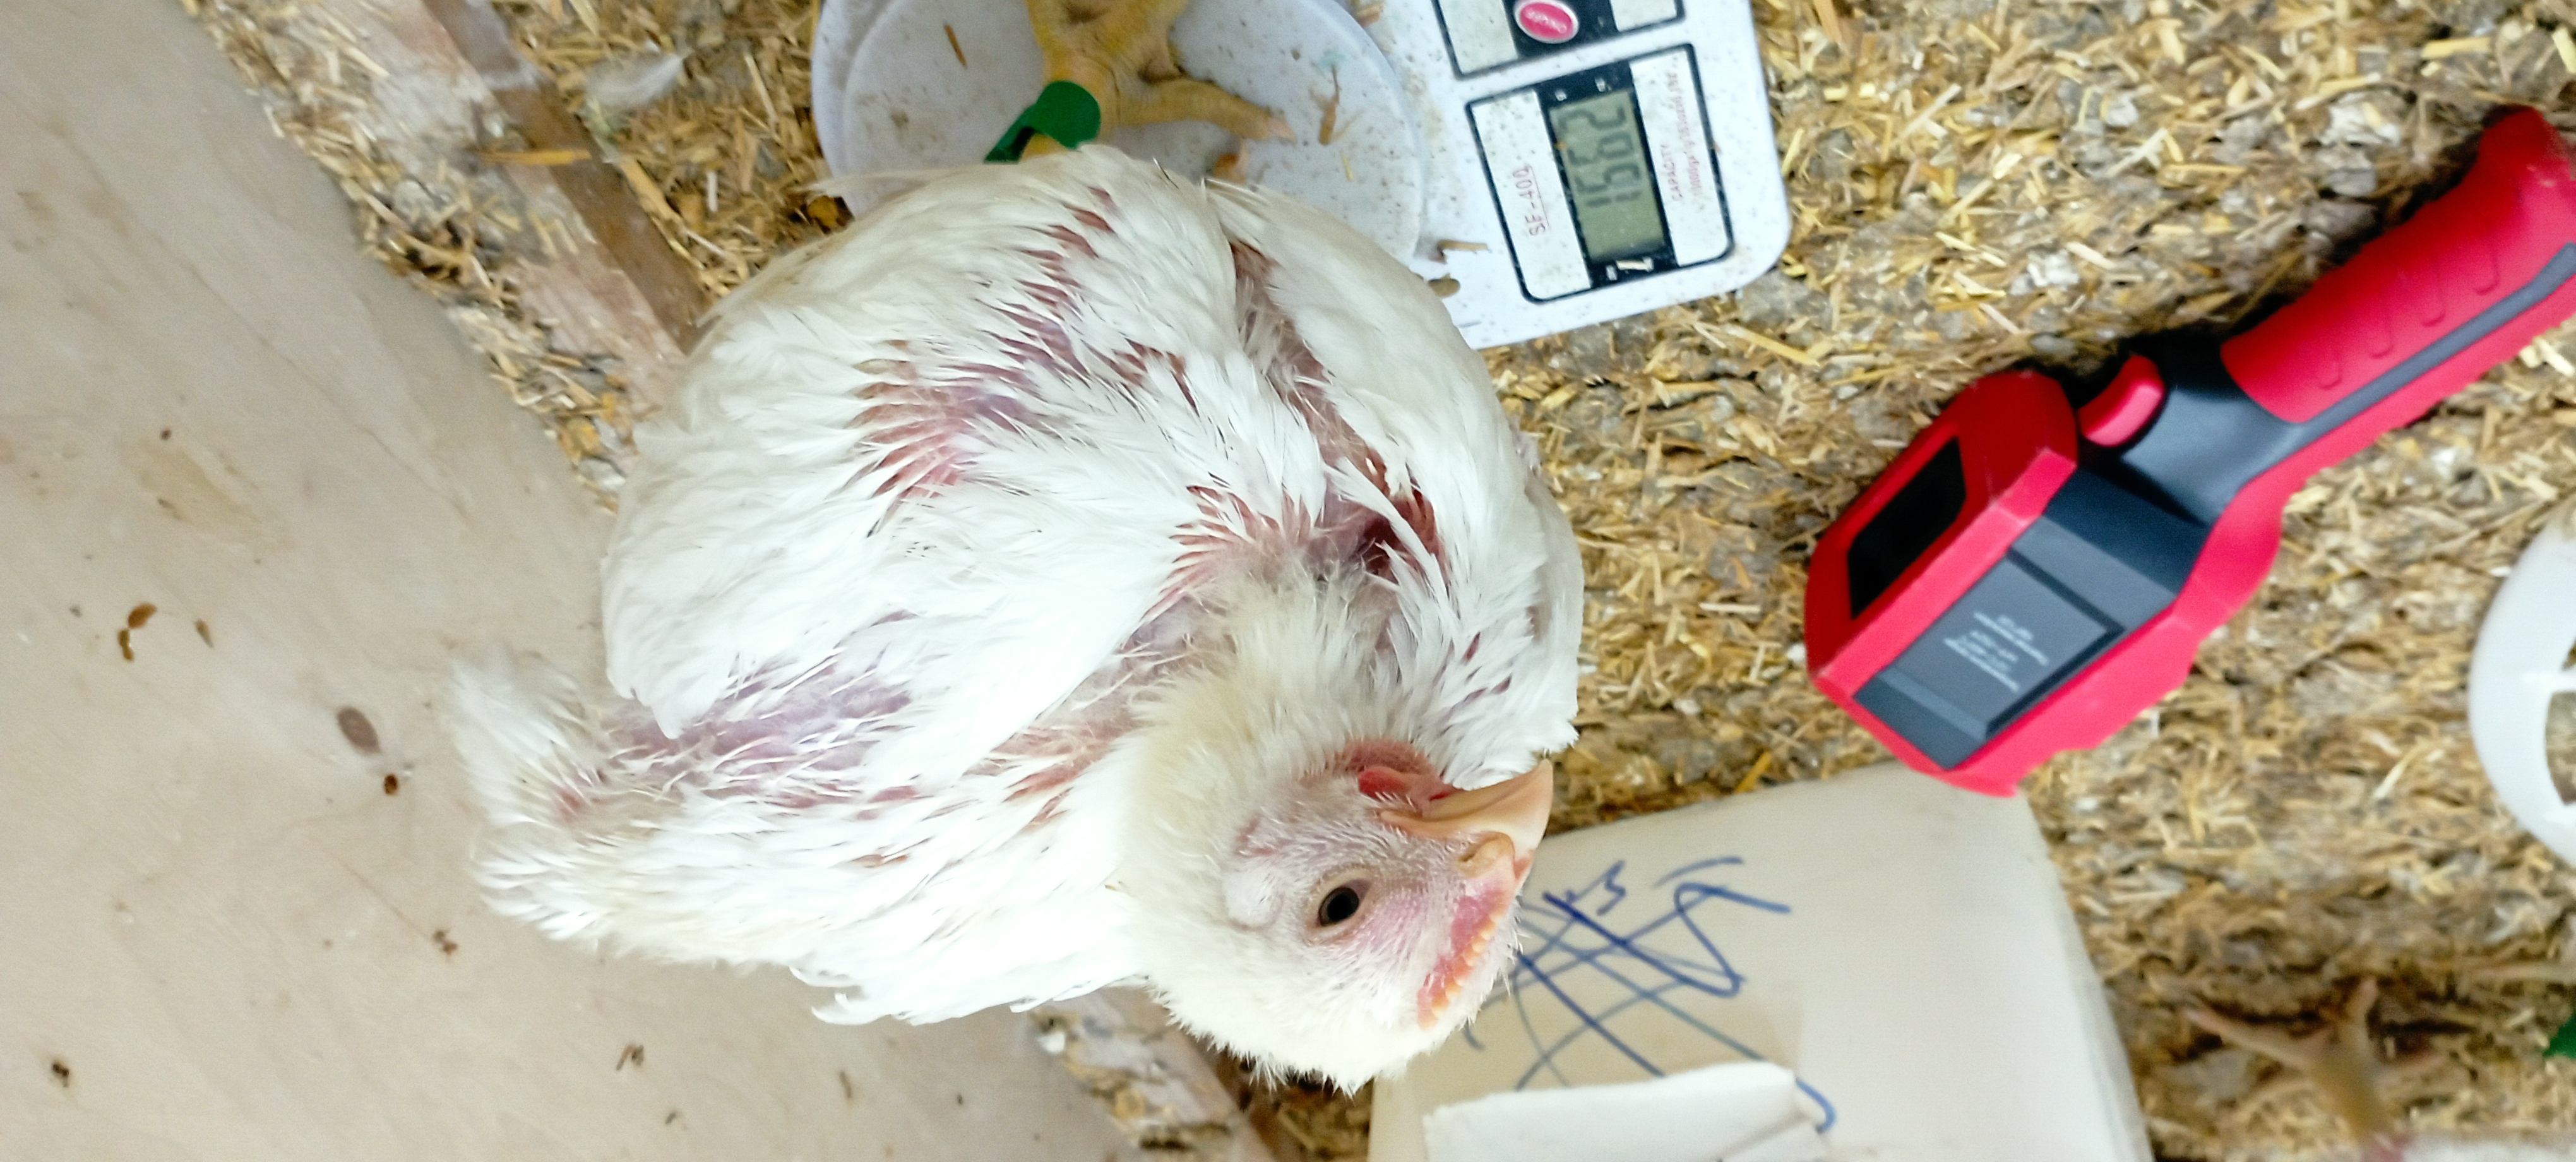
Weight: 1569 g